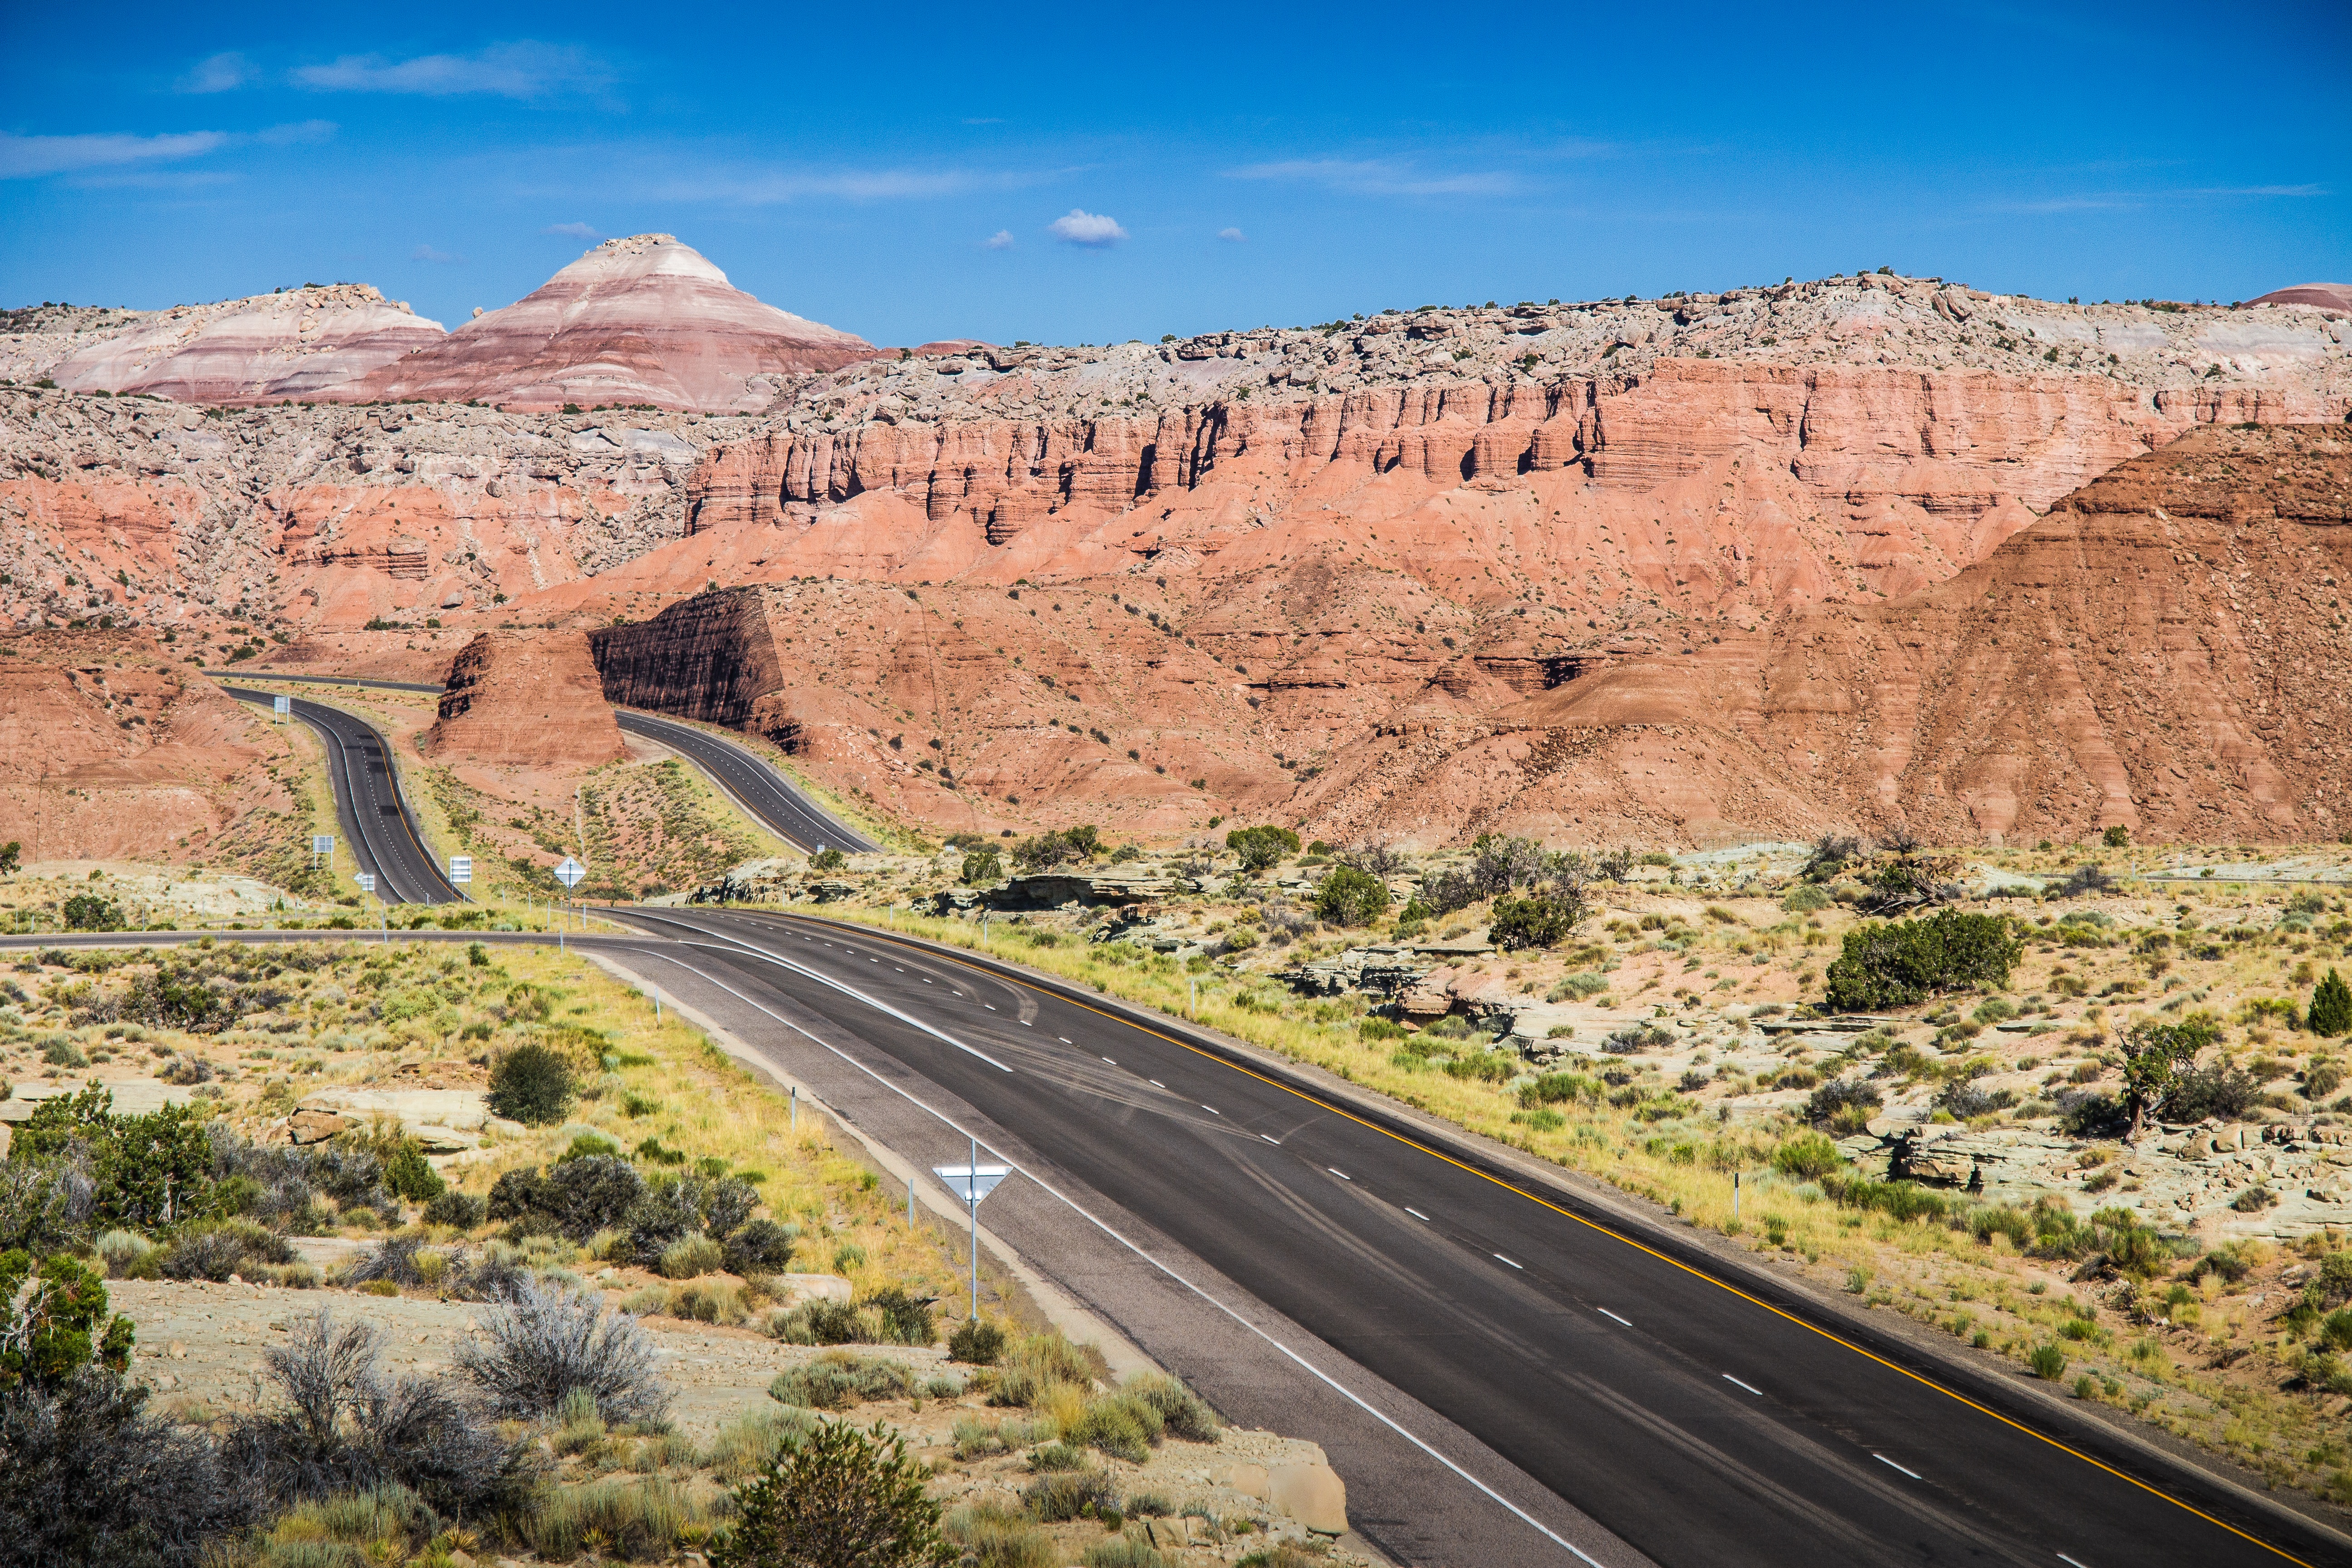
landscape, nature, road, desert, highway, valley, travel, explore, transport, journey, usa, roadtrip, canyon, wander, road trip, outdoors, infrastructure, badlands, plateau, scene, discover, wadi, interstate, landform, achieve, succeed, uncover, geographical feature